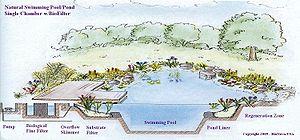
Une baignade biologique est un type de bassin fonctionnant sur le principe du lagunage fondé sur la filtration de l’eau par les plantes aquatiques et divers organismes naturels. Selon l'AFNOR, ce type de bassins n'est pas considéré comme une piscine.